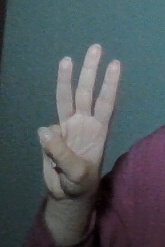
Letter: thaa